Ronaldo (Brazilian footballer)

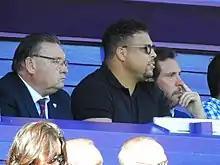
Ronaldo in 2018 as the president of Real Valladolid, his first club as owner

Comparing his natural ability to Roger Federer, Paul MacDonald of "Goal" wrote, "there's a joy to be had watching something we know to be extremely difficult executed with considerable ease. Ronaldo in his prime was able to do that better than anyone who has ever played the game." A reliance on his superior innate ability is given as a reason for his application in training often not being as high as his teammates – though his knee issues may also have been a factor – with his Brazil teammate Emerson stating "Ronaldo felt he didn't need to work as hard as us, that he could do in two days what the rest of us would take ten days to do. And usually, he was right". On his precocious talent – a talent which saw him become the youngest FIFA World Player of the Year at age 20, and youngest Ballon d'Or recipient aged 21 – Rob Smyth of "The Guardian" wrote in 2016, "Ronaldo is easily the best of the past 30 years, possibly ever. The other Ronaldo and Messi were brilliant teenagers but had nothing like the same impact at that age. Only Pelé, Diego Maradona and George Best can really compare." Asked to name the best player of his lifetime, José Mourinho said, "Ronaldo, El Fenomeno. Cristiano Ronaldo and Leo Messi have had longer careers. They have remained at the top every day for 15 years. However, if we are talking strictly about talent and skill, nobody surpasses Ronaldo." Mikaël Silvestre states, "I played against [Lionel] Messi and I played with Cristiano at Manchester United, but he [Ronaldo] is something else in terms of speed. Cristiano, maybe you can guess that he has three or four tricks he would use most of the time, but Ronaldo, it was always something different. He was inventing things on the spot, so you can't guide him left or right because he's going to get out of these situations, no matter what". In 2020, Ronaldo was named in the Ballon d'Or Dream Team, a greatest all-time XI published by "France Football" magazine.